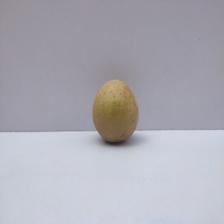
Size: Medium